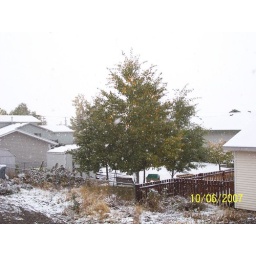
1st snow. behind the tree in the far ground is suposed to be the bridger mountains, Cant see from all the snow.